Montgomery Ward Warehouse and Retail Store

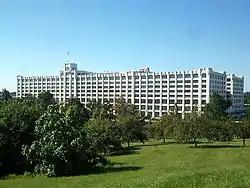
Montgomery Ward Warehouse and Retail Store, September 2012

Montgomery Ward Warehouse and Retail Store is a historic warehouse and retail building in Baltimore, Maryland, United States. It is an eight-story (plus penthouse) concrete structure and is roughly shaped like a squared-off number "4". The front features a penthouse tower at the main entrance bay with a balcony and capped by a flagpole. The building houses over of floor space flooded by light from approximately 1,000 large multi-paned, steel frame windows. It was built about 1925 as a mail order and retail warehouse for Montgomery Ward on an site adjacent to the Baltimore and Ohio Railroad tracks. The complex was one of nine large warehouses built by the company in the United States.